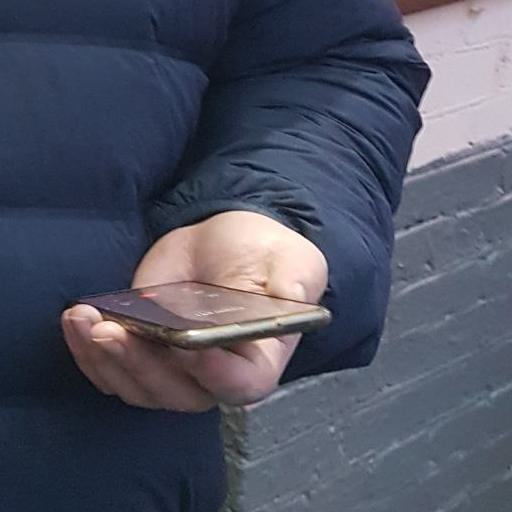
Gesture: no_gesture